Duende (art)

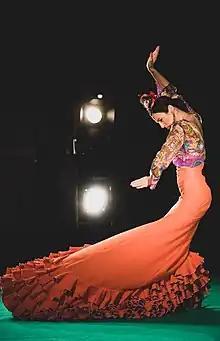
Kalli Pikas dancing flamenco, 2021

"El duende" has been defined as the spirit of evocation, "a state of tragedy-inspired ecstasy," "a poetic emotion which is uncontrolled." It comes from inside as a physical/emotional response to art. It is what gives you chills, makes you smile or cry as a bodily reaction to an artistic performance that is particularly expressive. Folk music in general, especially flamenco, tends to embody an authenticity that comes from a people whose culture is enriched by diaspora and hardship; vox populi, the human condition of joys and sorrows. Drawing on popular usage and Spanish folklore, Federico García Lorca first developed the aesthetics of duende in a lecture he gave in Buenos Aires in 1933, "Juego y teoría del duende" ("Play and Theory of the Duende").